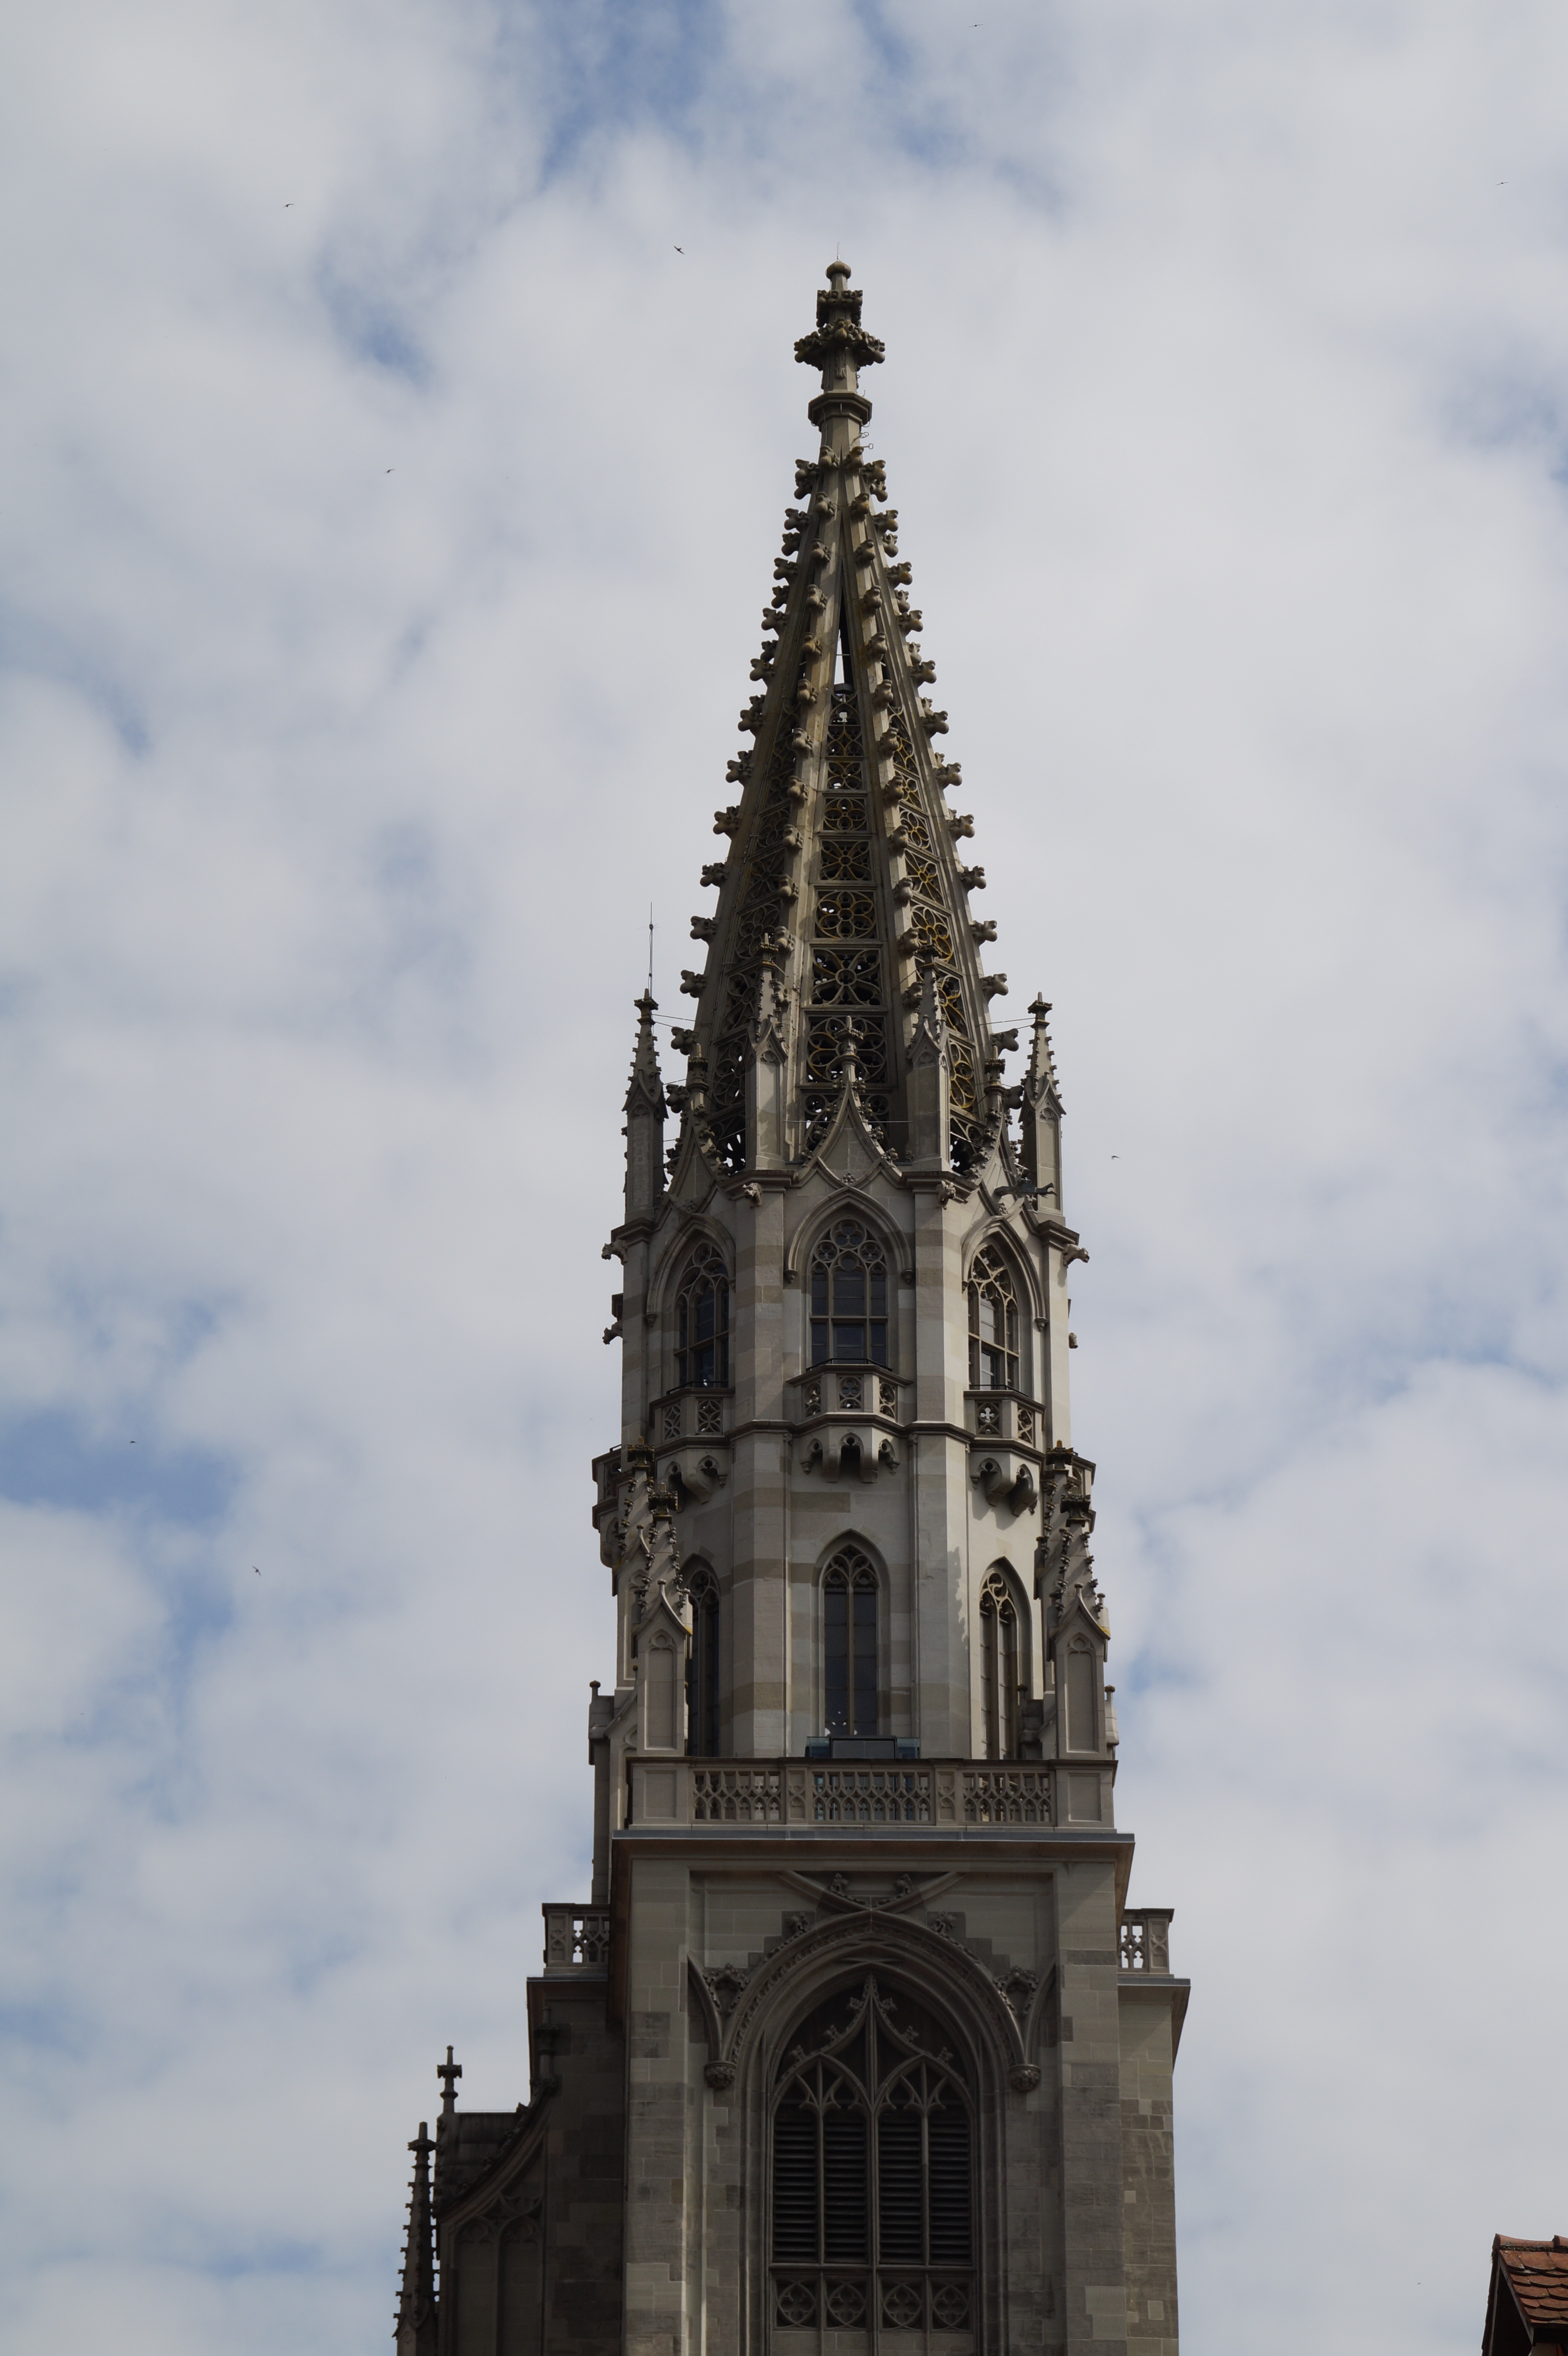
sky, building, tower, landmark, church, cathedral, place of worship, bell tower, great, spire, steeple, constance, munster, konstanz cathedral, m nster tower